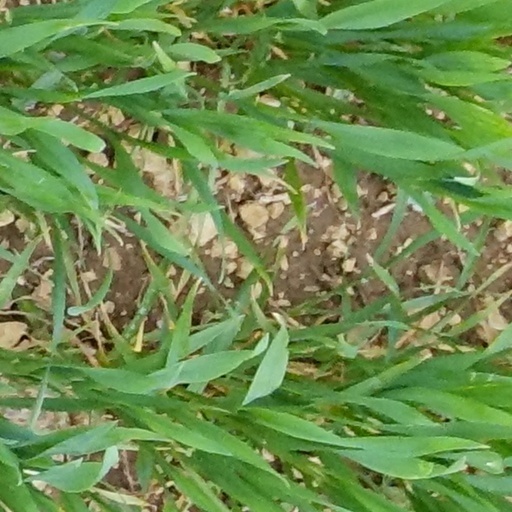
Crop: wheat